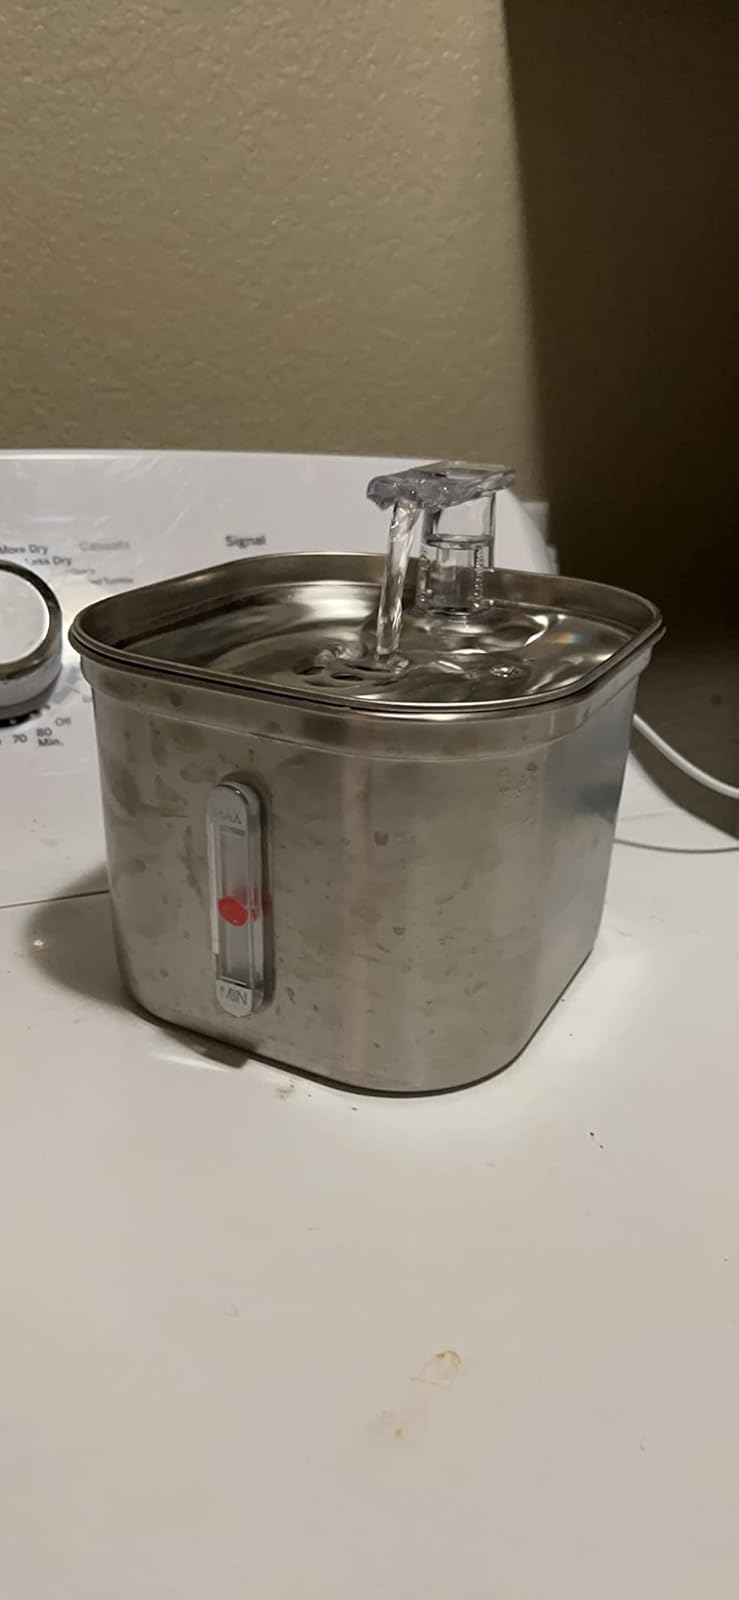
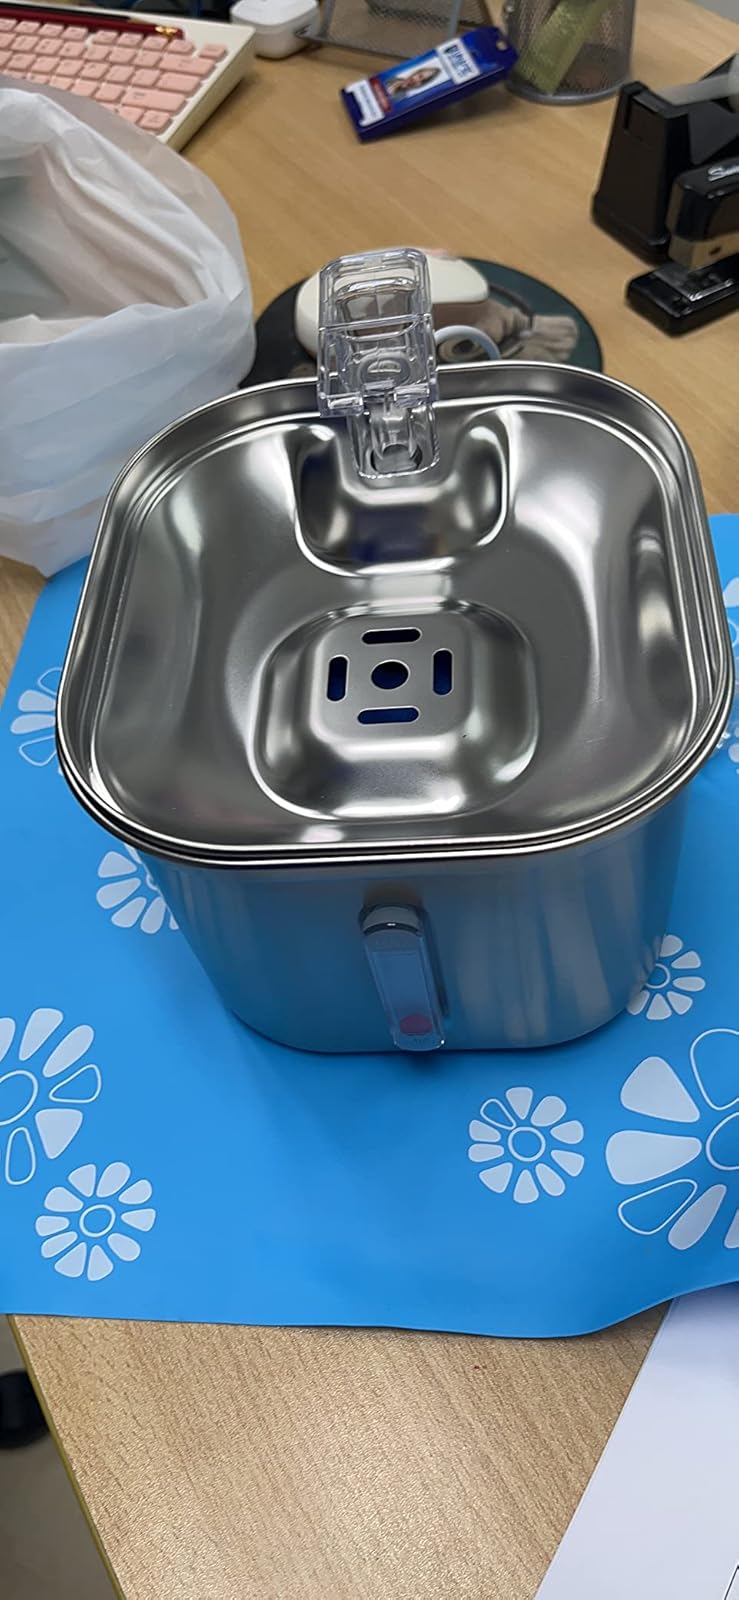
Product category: items_bowl
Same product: yes